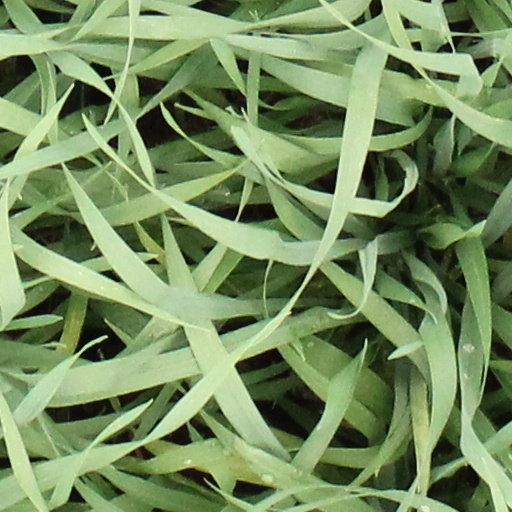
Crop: wheat